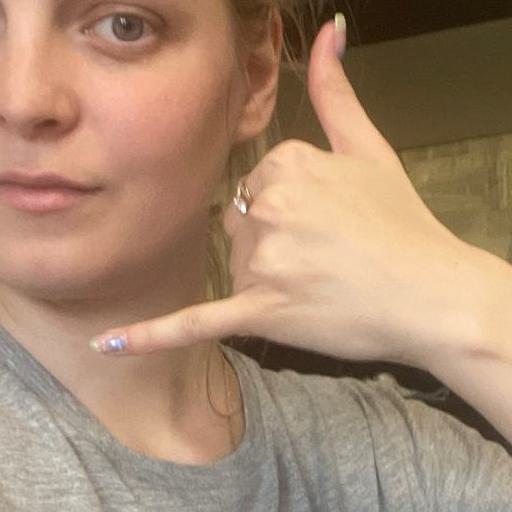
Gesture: call